San Francisco Pride Band

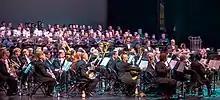
San Francisco Pride Band 2018 'Then & Now' 40th Anniversary Concert

The San Francisco Pride Band typically schedules four concerts annually in early March, June, September, and December. In addition, the marching band participates in many parades in the Bay Area, and the pep band performs at numerous community events throughout the year. Any nonprofit organization whose mission does not conflict with the band's can submit a request for the band to perform at its event.